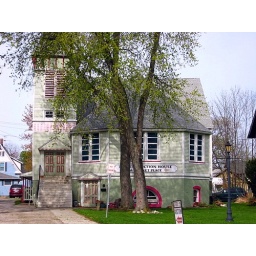
This historic building was originally the site of the 1st church in Vermilion.  It dates back to the 1830's...